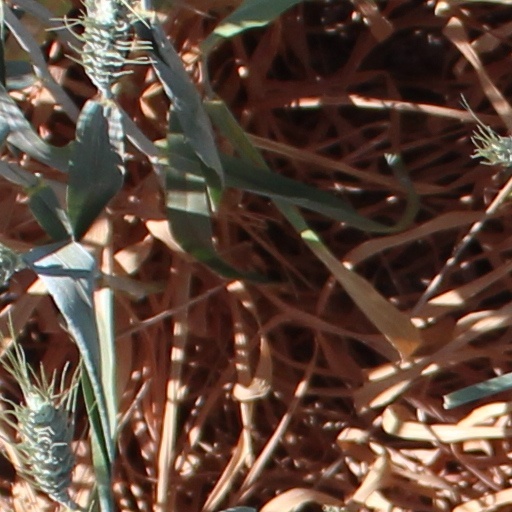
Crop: wheat